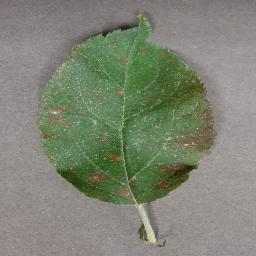
Label: Apple___Cedar_apple_rust